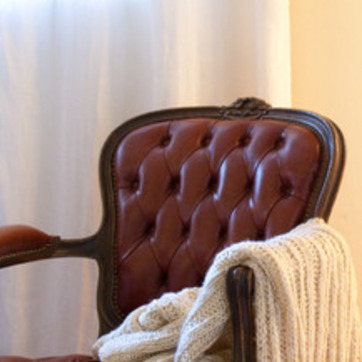
Material: leather